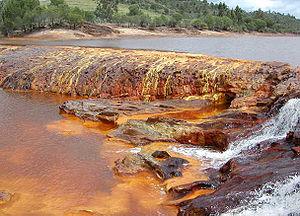
L'Oued Réghaïa est un cours d'eau de Basse Kabylie, qui prend naissance dans la commune de Bouzegza Keddara et forme le lac de Réghaïa juste avant de se jeter dans la Méditerranée.
Les pollutions de l'eau peuvent se présenter sous différentes formes notamment chimique, mais aussi bactériologiques, pollution thermique, et les eaux ou masses d'eau concernées peuvent être douces, saumâtres ou salées, souterraines ou superficielles. Il peut même s'agir de la pluie ou des rosées, de neige ou des glaces polaires.
La pollution marine consiste en la présence de déchets dans les océans, ou bien résulte du rejet dans l'environnement par les activités humaines de quantités excessives de produits physiques ou chimiques toxiques, ou de déchets abandonnés par l'homme sur les sols, qui viennent polluer les fleuves et se retrouvent finalement dans les mers.
Le fer est l'élément chimique de numéro atomique 26, de symbole Fe.